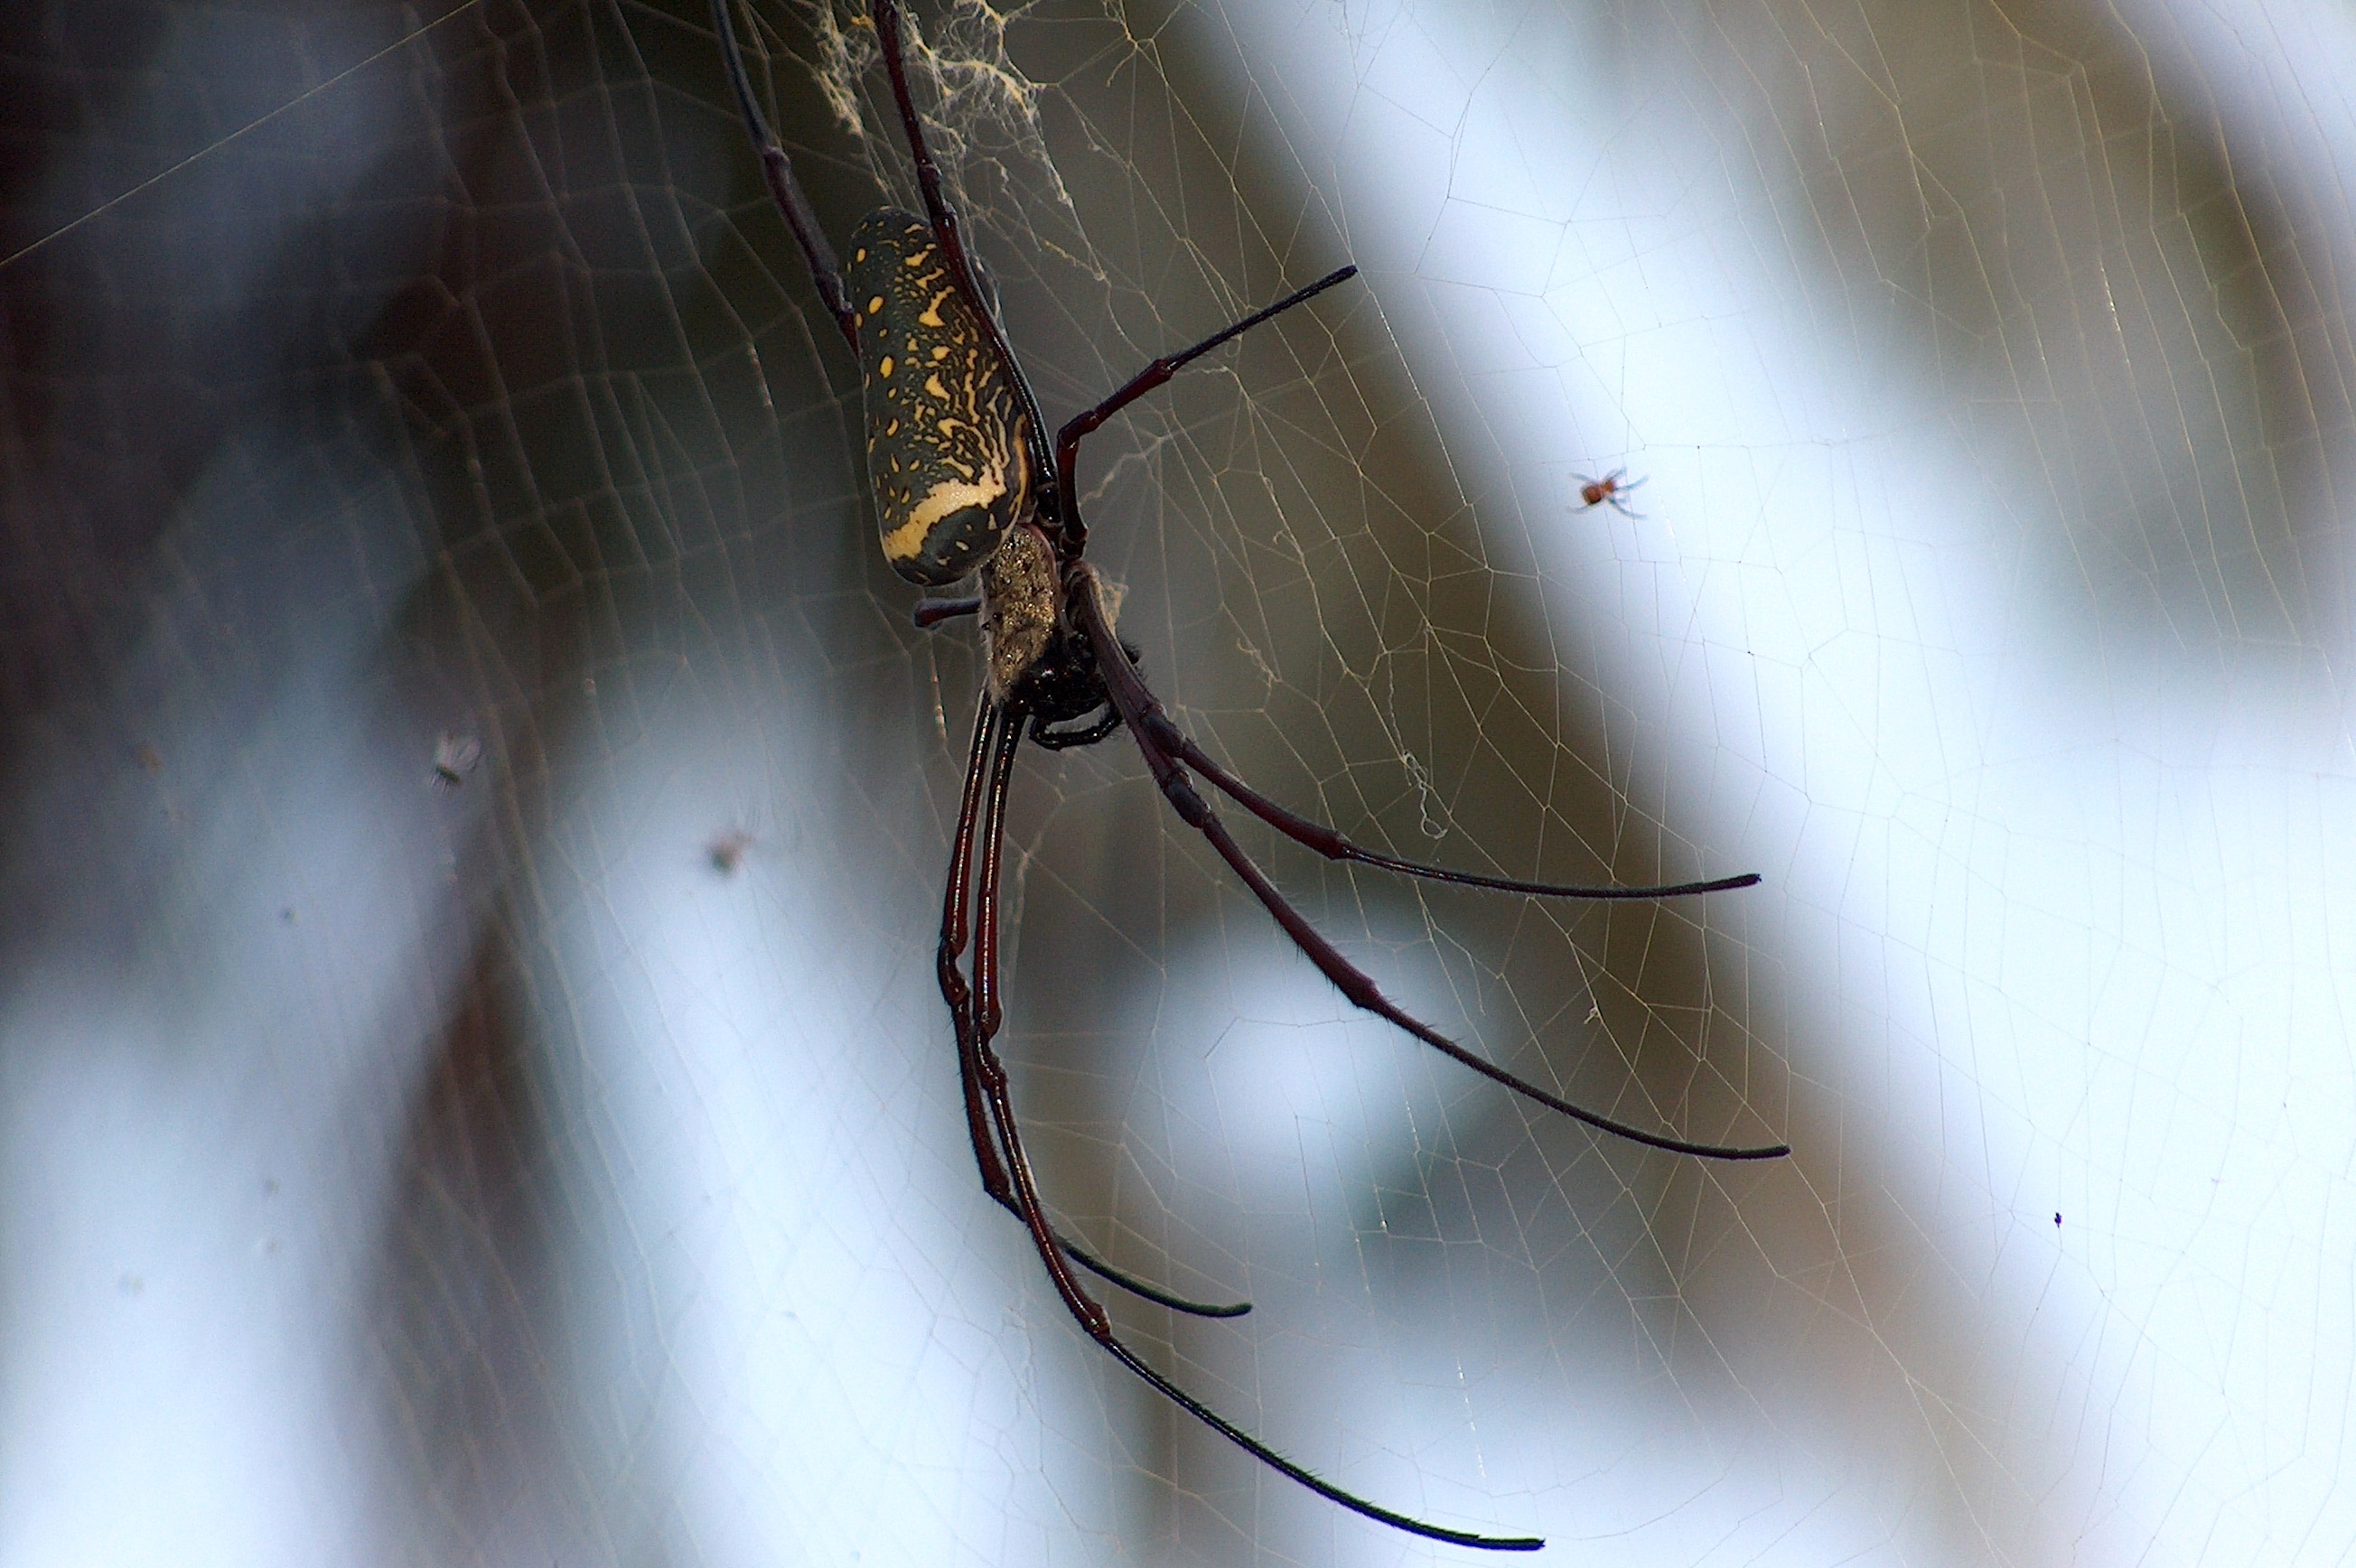
branch, photography, leaf, insect, fauna, invertebrate, close up, spider, tropics, macro photography, arthropod